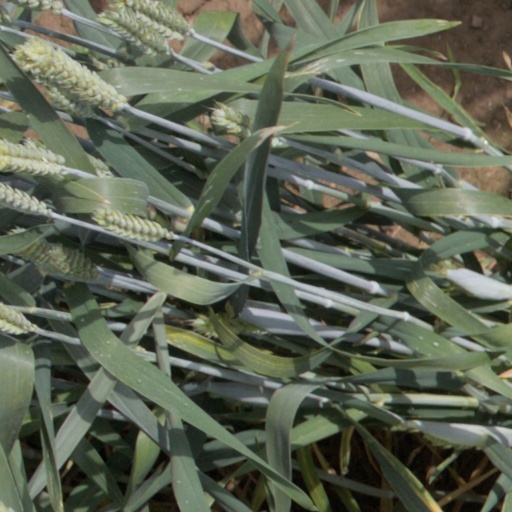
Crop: wheat